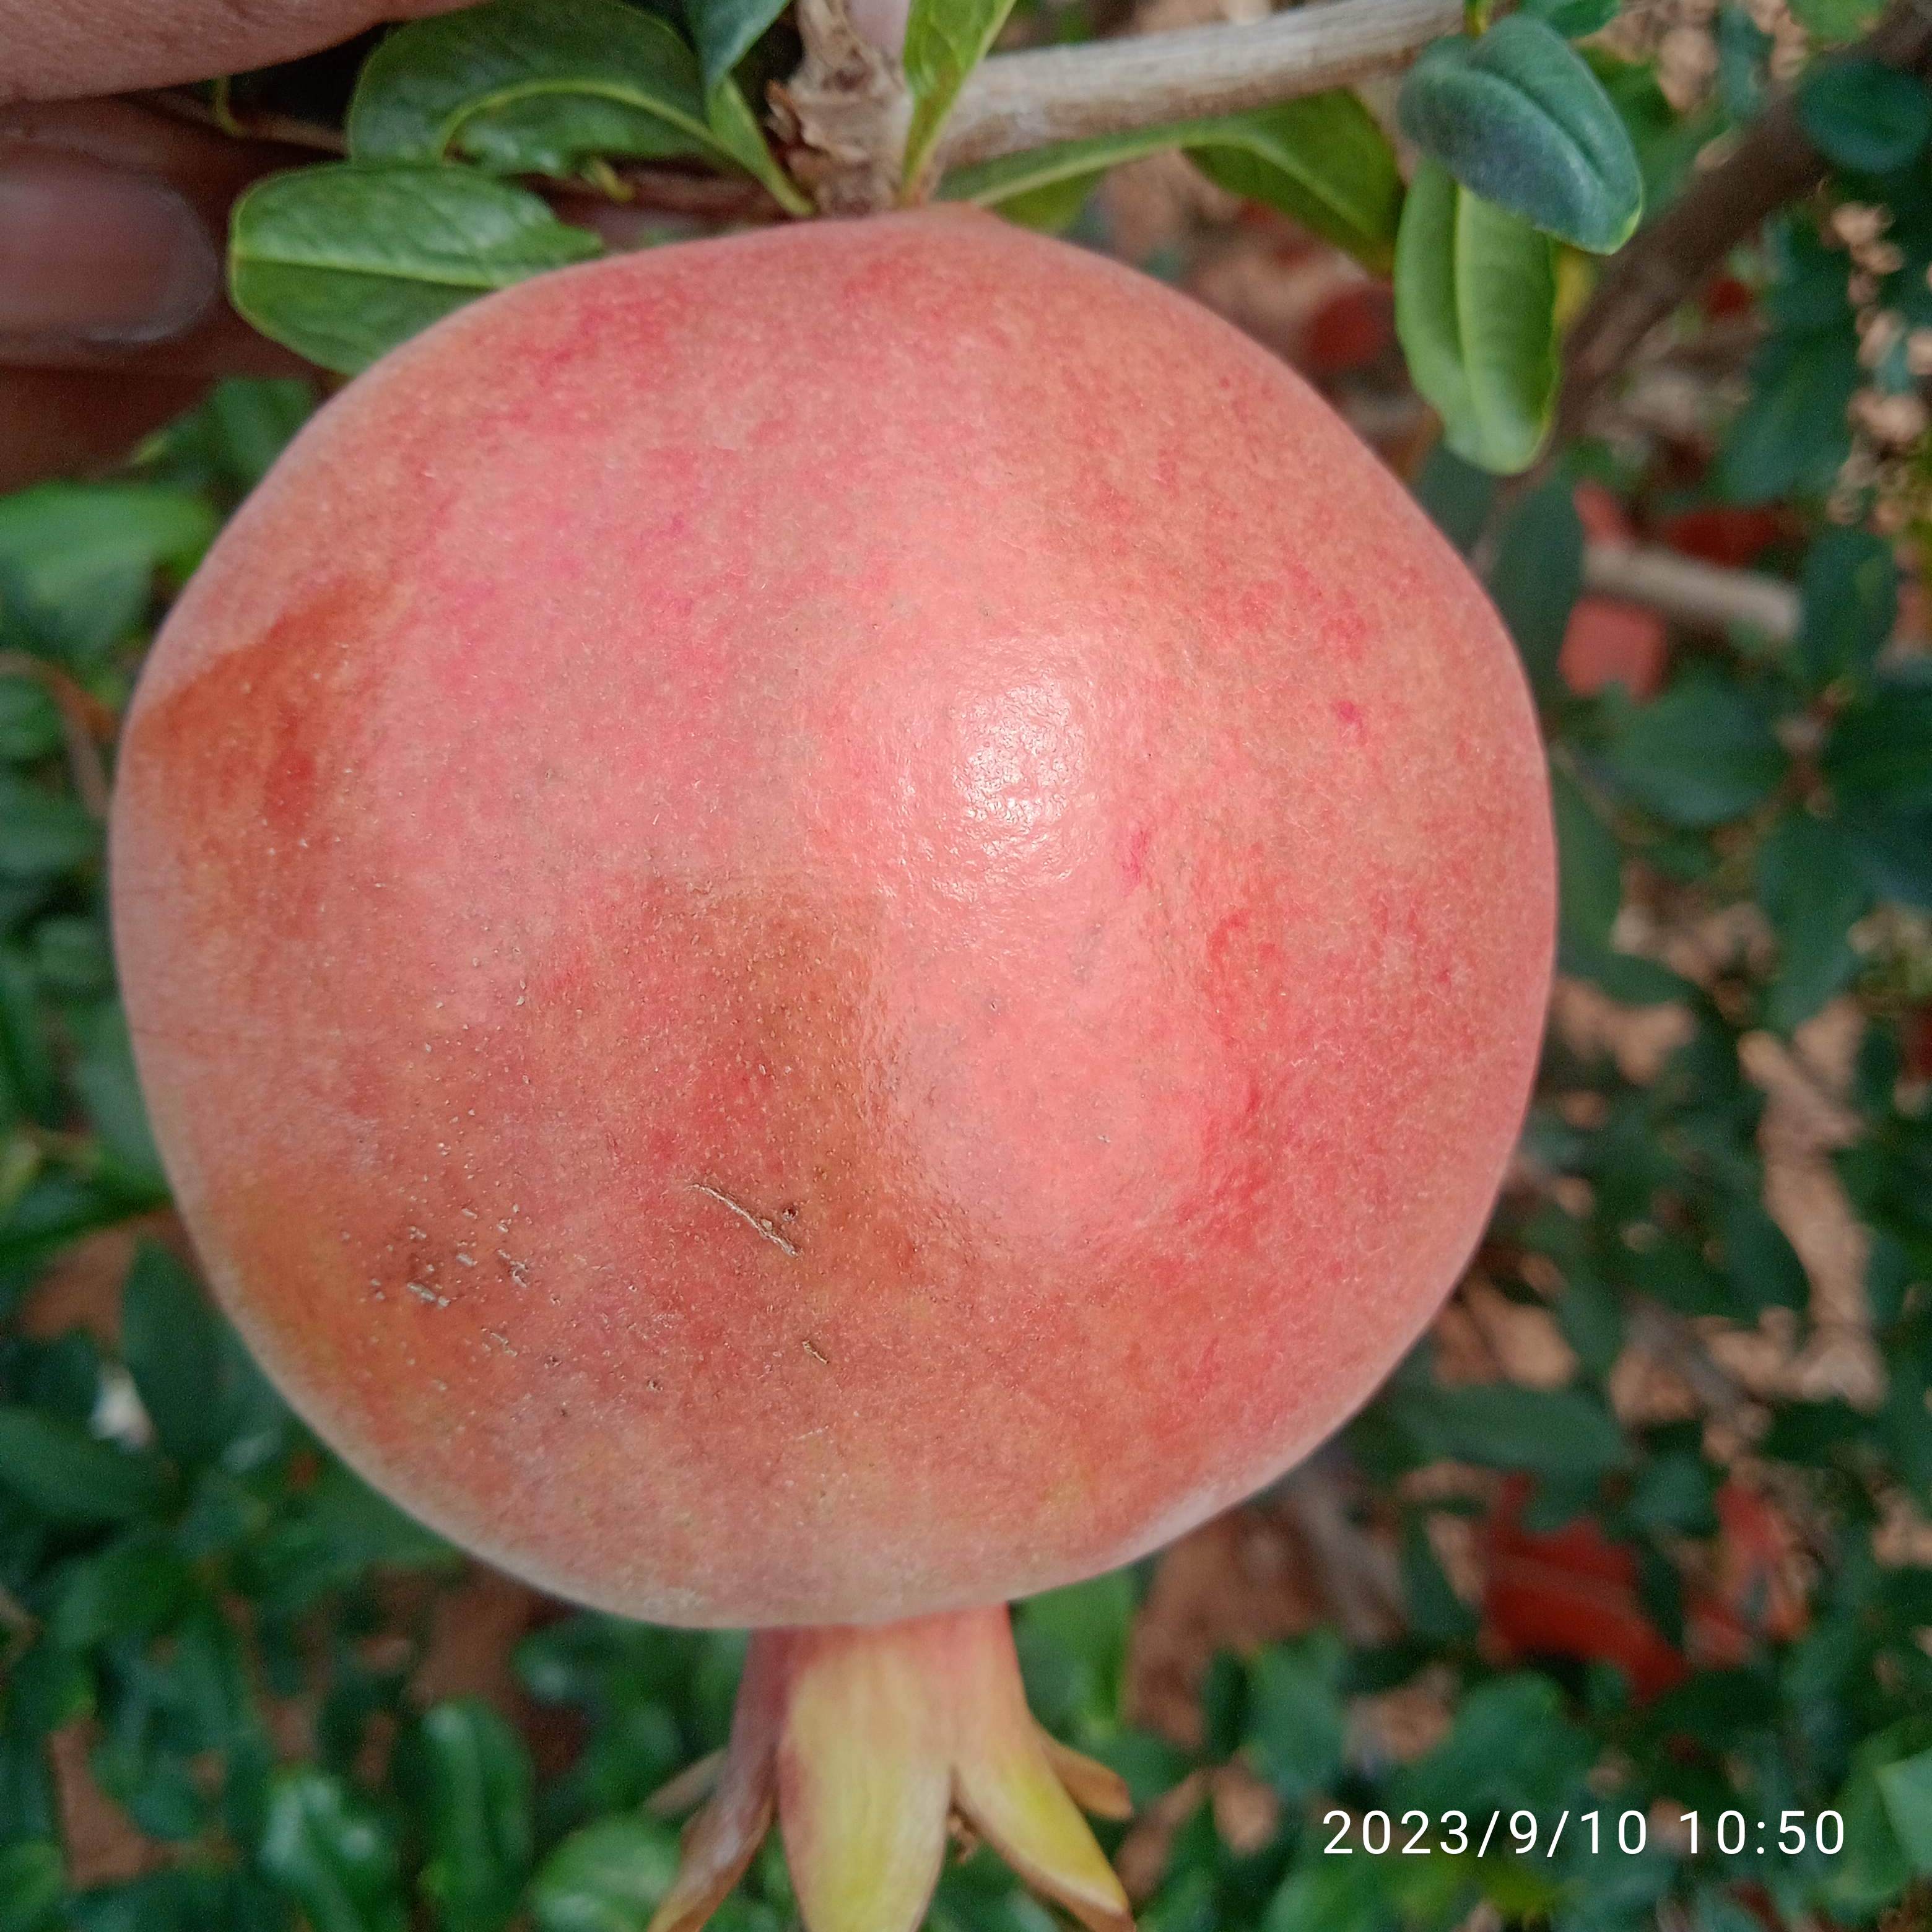
Label: Healthy